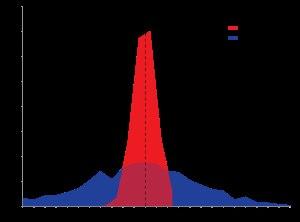
En mathématiques, l’écart type est une mesure de la dispersion des valeurs d'un échantillon statistique ou d'une distribution de probabilité. Il est défini comme la racine carrée de la variance ou, de manière équivalente, comme la moyenne quadratique des écarts par rapport à la moyenne. Il se note en général avec la lettre grecque σ, d’après l’appellation standard deviation en anglais. Il est homogène à la variable mesurée.